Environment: lab
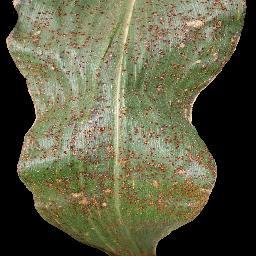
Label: common_rust